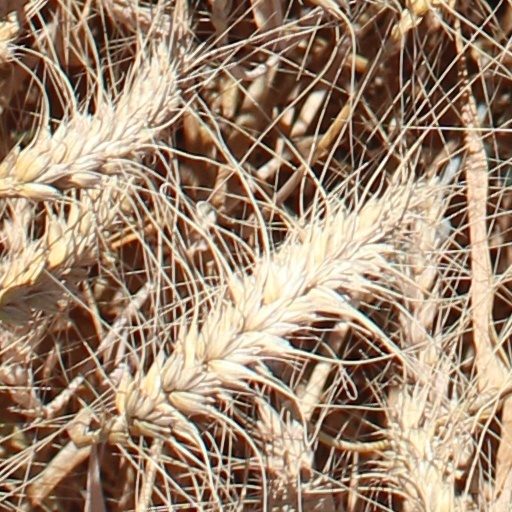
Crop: wheat